Erick López Barriga

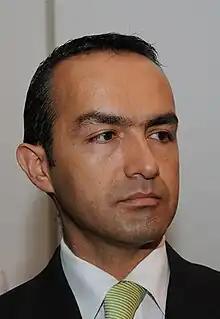

Erick López Barriga (born 14 May 1971) is a Mexican politician from the Party of the Democratic Revolution. From 2006 to 2009, he served as Deputy of the LX Legislature of the Mexican Congress representing Michoacán.